War of the Camisards

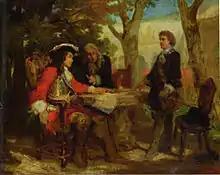
Entrevue du maréchal de Villars et de Jean Cavalier à Nîmes, le 16 mai 1704 (painting by Jules Salles, .

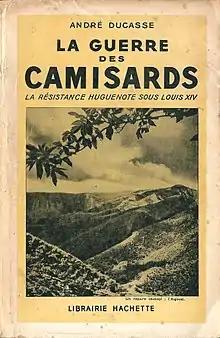
"La Guerre des Camisards", by André Ducasse.

During the months that followed, the Cévennes became the site of numerous battles, skirmishes, clashes, and ambushes between Camisards and Royalists. The Protestant rebels employed some of the earliest tactics of guerilla warfare against the Royalists, and Captain Poul was slain on January 12. During their campaign, Camisards assassinated Catholic priests as they burnt down villages. At Fraissinet-de-Fourques, 40 women and children of Royalist forces were murdered by Castanet's troops on February 21, 1703. French forces went on to respond with harsh reprisals.